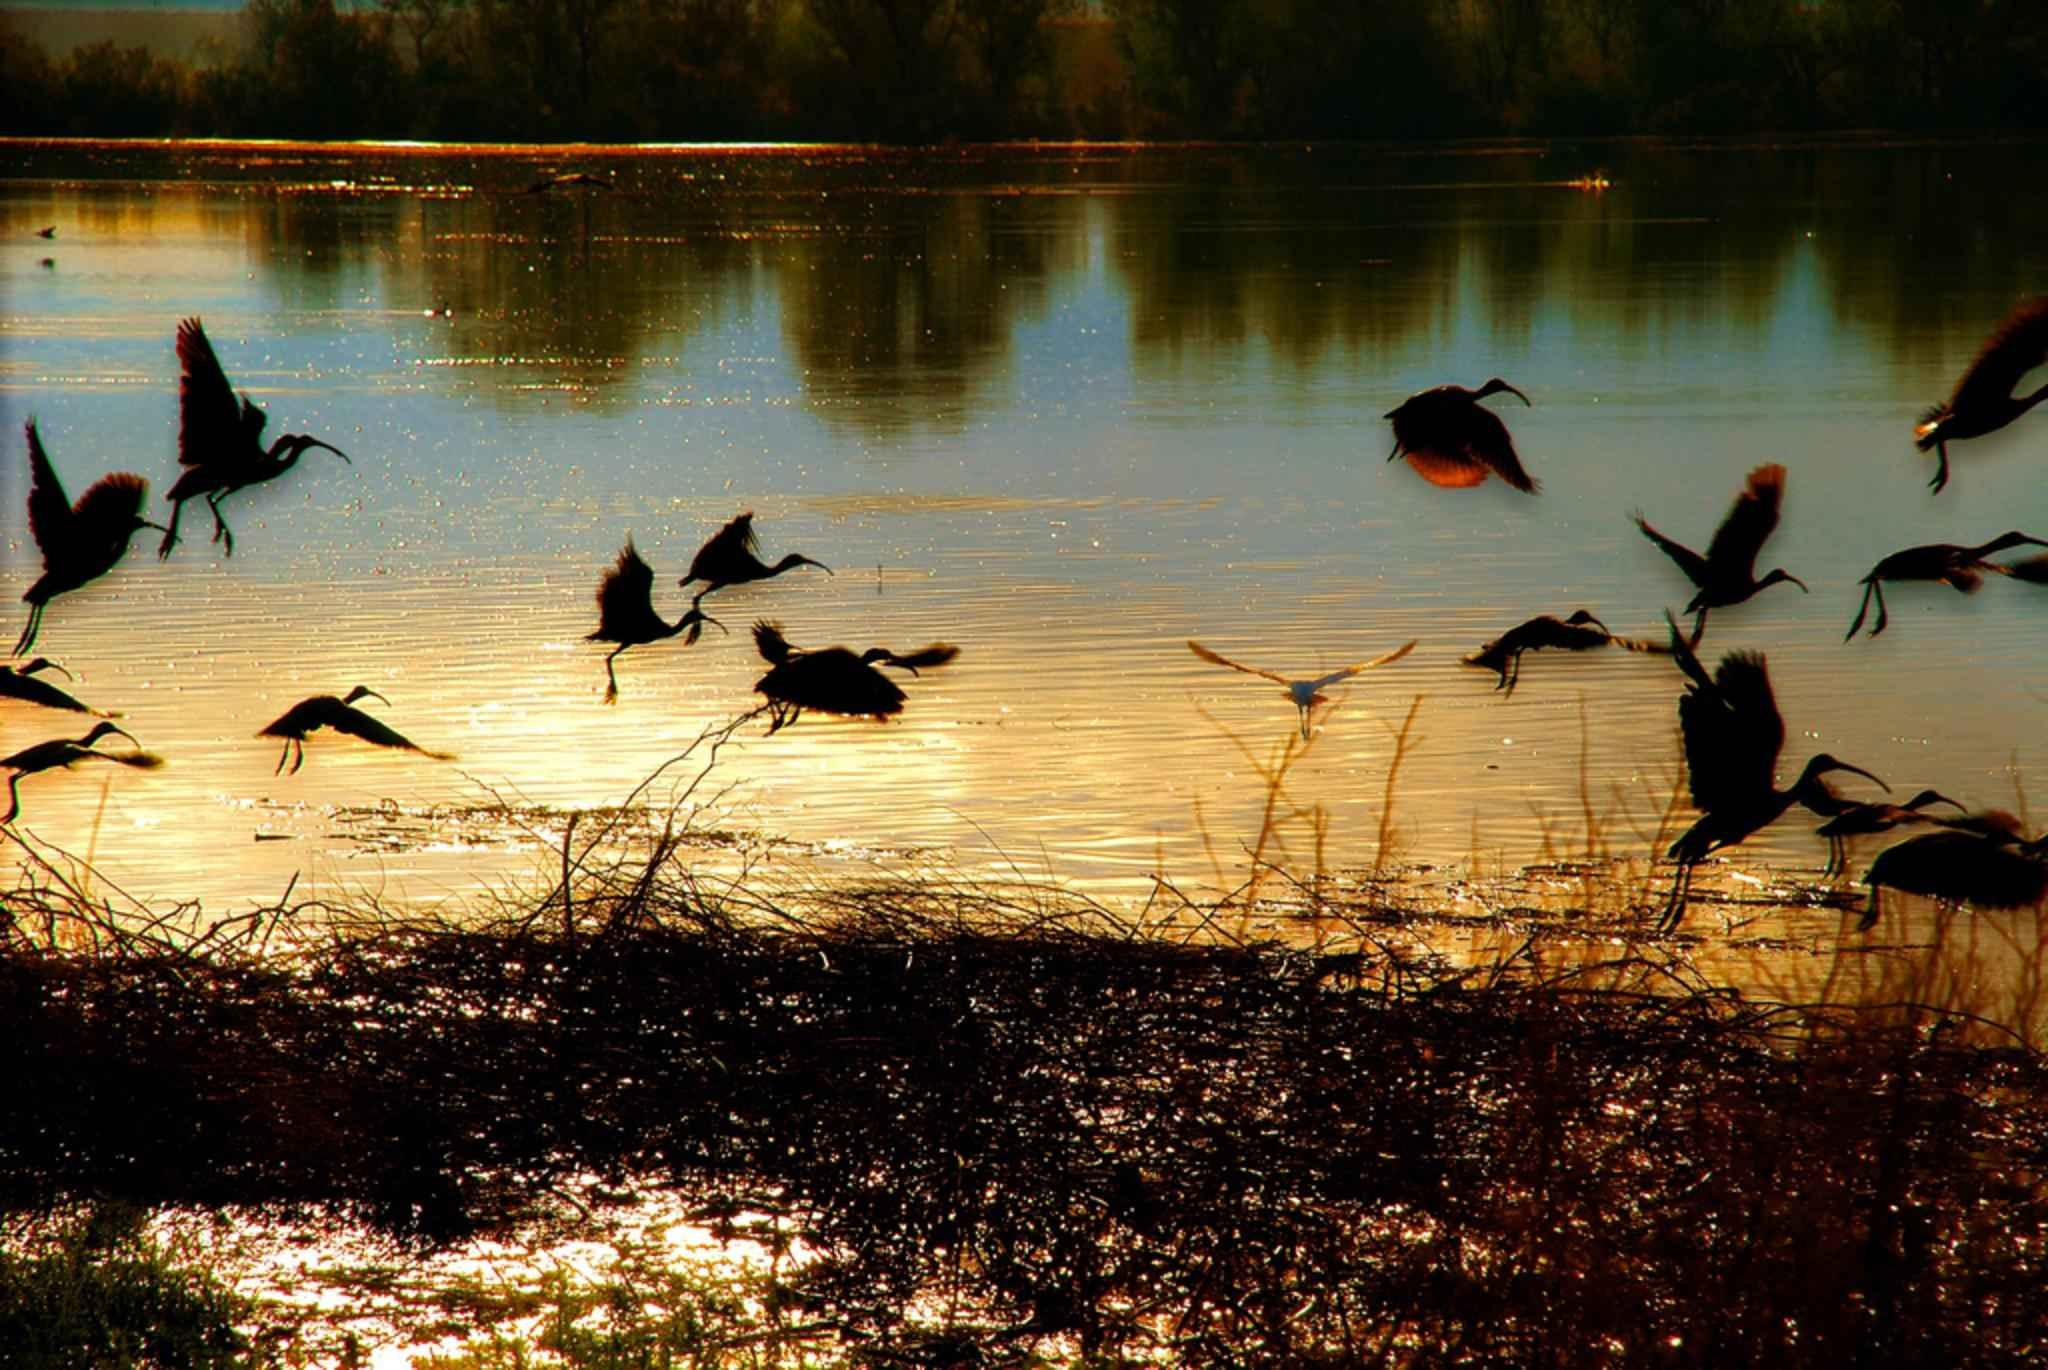
landscape, water, nature, silhouette, bird, wing, sunset, morning, lake, flying, pond, wildlife, evening, reflection, fauna, birds, duck, wetland, waterfowl, water bird, ducks geese and swans